University of Vienna

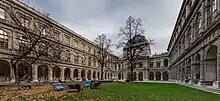
The courtyard ("Arkadenhof") of the main building, constructed between 1877 and 1884

The university was founded on March 12, 1365, by Rudolf IV, Duke of Austria, hence the name "Alma Mater Rudolphina". After the Charles University in Prague (1347) and Jagiellonian University in Kraków (1364), the University of Vienna is the third oldest university in Central Europe and the oldest university in the contemporary German-speaking world; it remains a question of definition as the Charles University in Prague was German-speaking when founded, too. However, Pope Urban V did not ratify the deed of foundation that had been sanctioned by Rudolf IV, specifically in relation to the department of theology. This was presumably due to pressure exerted by Charles IV, Holy Roman Emperor, who wished to avoid competition for the Charles University in Prague.